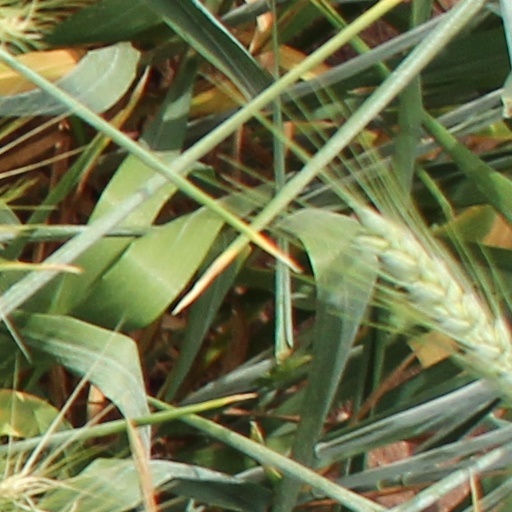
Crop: wheat